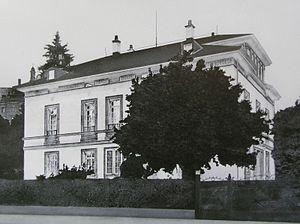
Josephine Caroline Lang, de son nom d'épouse Köstlin est une compositrice de lied et une chanteuse allemande de l'époque romantique, née à Munich le 14 mars 1815 et morte à Tübingen le 2 décembre 1880.